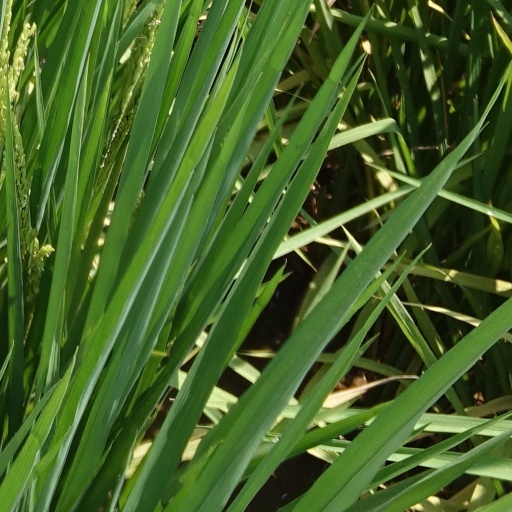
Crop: rice